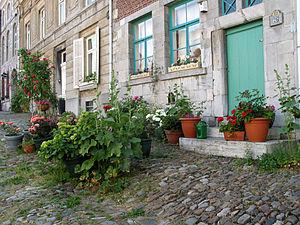
Limbourg (ville) (Belgique), maisons typiques de la place Saint-Georges.
Limbourg est une ville francophone de Belgique située en Région wallonne dans l'est de la province de Liège, arrondissement de Verviers, et dominant la Vesdre.